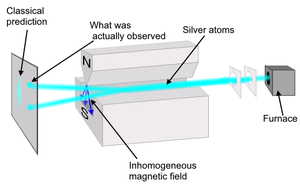
Stern-Gerlach-eksperimentet
Skitse af Stern og Gerlachs eksperiment fra 1922. Der sendes sølvatomer ind i et magnetfelt (fra højre), hvor strålen af atomer bliver delt i to på grund af atomernes spin.
Stern-Gerlach-eksperimentet er et grundlæggende eksperiment inden for kvantemekanikken og demonstrerer såkaldte kvantiserede spin. Eksperimentet er opkaldt efter Otto Stern og Walther Gerlach og blev udført i 1922.